Anthony White (artist)

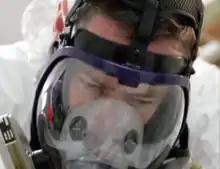
Anthony White, Image from Video Trailer from Signs of Civilisation, 2018

Anthony White grew up in Sydney, New South Wales, and obtained his bachelor's degree in Fine Arts (B.F.A) at the National Art School, Sydney in 2005. He received instruction under contemporary Australian-Romanian artist Aida Tomescu. He also obtained a Diploma of Creative Studies at the School of Creative Arts, Sydney in 2002, and trained at the Marathon Program at The New York Studio School, New York in 2007, before relocating to Paris, France in 2009.